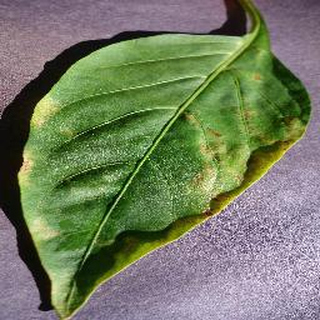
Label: bell_pepper_bacterial_spot